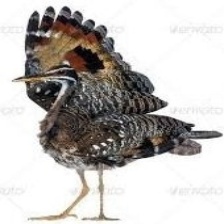
Species: SUNBITTERN
Scientific name:  EURYPYGA HELIAS